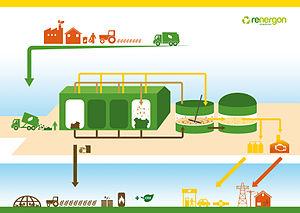
La méthanisation est le processus naturel biologique de dégradation de la matière organique en absence d'oxygène. Il se produit naturellement dans certains sédiments, les marais, les rizières, les décharges, ainsi que dans le tractus digestif de certains animaux, comme les insectes ou les ruminants. Une partie de la matière organique est dégradée en méthane, et une autre est utilisée par les microorganismes méthanogènes pour leur croissance et reproduction. La décomposition n'est pas complète et laisse le « digestat ».
Le biogaz est le gaz produit par la fermentation de matières organiques en l'absence d'oxygène. C'est un gaz combustible composé essentiellement de méthane et de dioxyde de carbone. Il peut être brûlé sur son lieu de production pour obtenir chaleur et électricité ou purifié pour obtenir du biométhane utilisable comme gaz naturel pour véhicules ou injectable sur le réseau de distribution de gaz naturel.